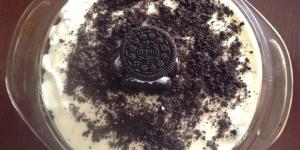
tarta de queso y galletas oreo